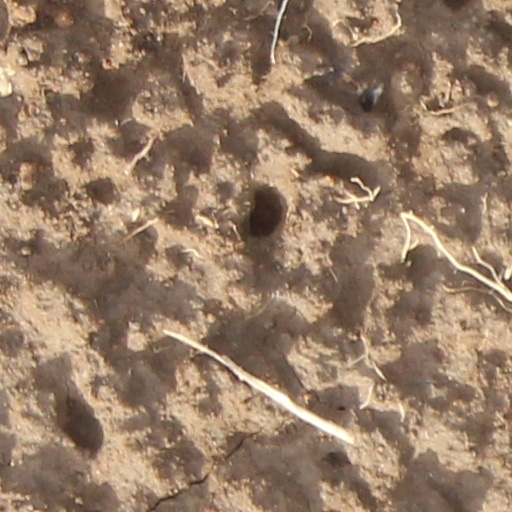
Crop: wheat